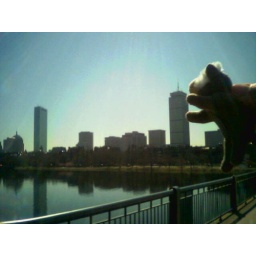
Oh noes! The monkey climbed the prudential building. There aren't any bananas in there, monkey!